York University

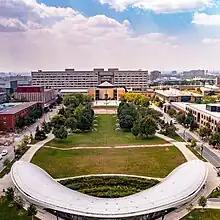
York University Campus

York's approximately 1500 full-time faculty and academic librarians and archivists are represented by the York University Faculty Association. Contract faculty, teaching assistants, and graduate assistants are represented by CUPE Local 3903.